Harry C. Woodyard

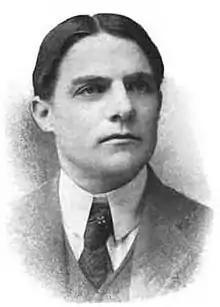
From Volume I of 1903's "Men of West Virginia".

Harry Chapman Woodyard (November 13, 1867 – June 21, 1929) was a Republican politician from West Virginia who served as a United States representative. Woodyard was born in Spencer, West Virginia, in Roane County. He served as a member of the 58th through 61st United States Congresses, as a member of the 64th through 67th United States Congresses, and then to 69th United States Congress.